In the Presence of Mine Enemies

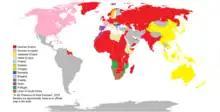
A map showing the world's borders as described throughout the book.

The Führer of the Greater German Reich is the world's most powerful political leader. Besides the Reich itself, the "Greater Germanic Empire" includes countries that are occupied (but not annexed) and others that are allied. The occupied countries have their own governments but limited sovereignty; the Nazis interfere in their internal affairs, especially in applying racial ideology. The allies, though technically independent, are subject to heavy Nazi influence; most of them represent the local varieties of racist, fascist, and radical nationalist forces.